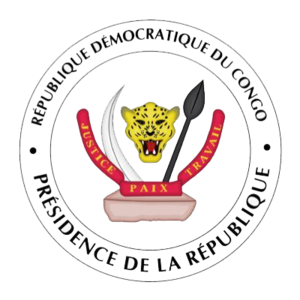
Sceau de la Présidence de la République Démocratique du Congo
Michée Mulumba, né le 20 novembre 1984 à Mbujimayi dans la province du Kasaï-oriental, est un homme politique congolais, Membre actif et influent de la Jeunesse de l'Union pour la démocratie et le progrès social il est actuellement assistant personnel du président de la République Félix Tshisekedi depuis janvier 2019.
Félix Antoine Tshisekedi Tshilombo, né le 13 juin 1963 à Léopoldville, est un homme d'État congolais, président de la République depuis janvier 2019. Il est élu le 9 février 2020, premier vice-président de l’Union africaine pour 2020 et président pour 2021.
Le président de la république démocratique du Congo est le chef de l’État du Congo-Kinshasa et le commandant en chef des forces armées du pays.